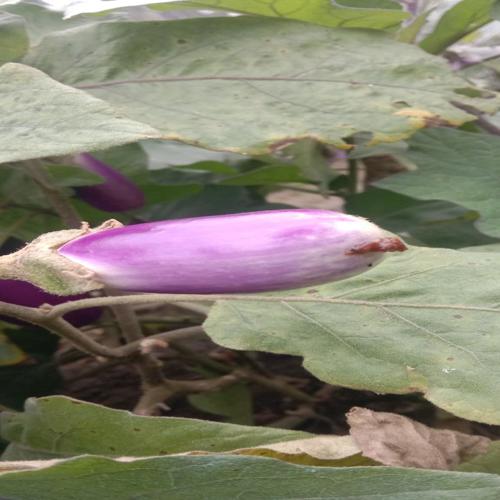
Label: Shoot and Fruit Borer